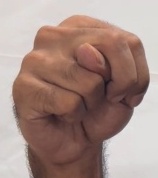
ASL sign: N